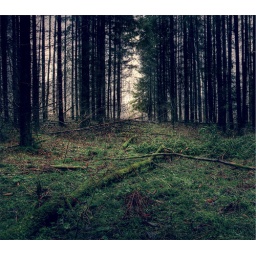
twilight in pine forest